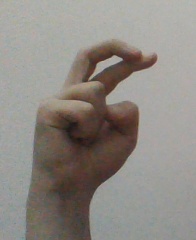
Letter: zay